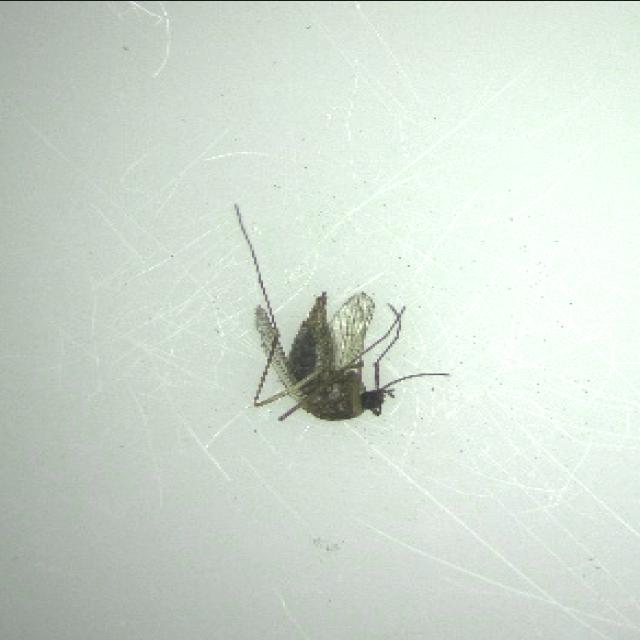
Species: aedes_vexans